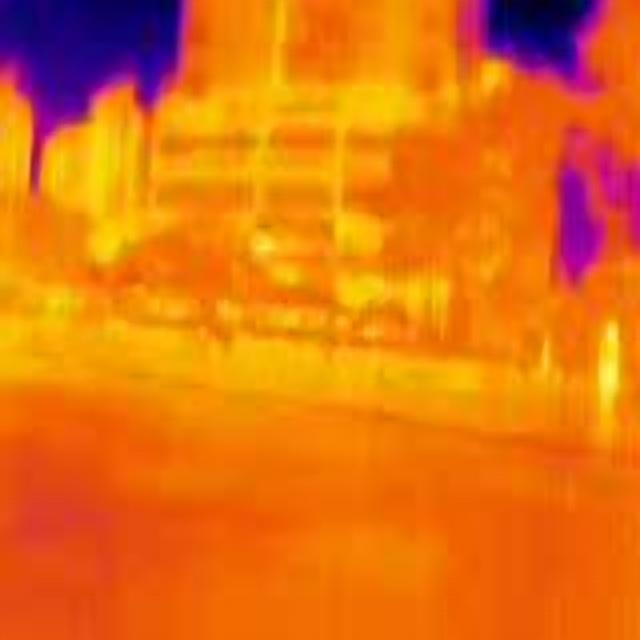
Detected objects:
label: person